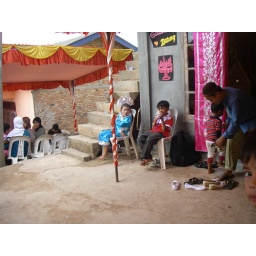
shoes are always removed before entering a house in asia